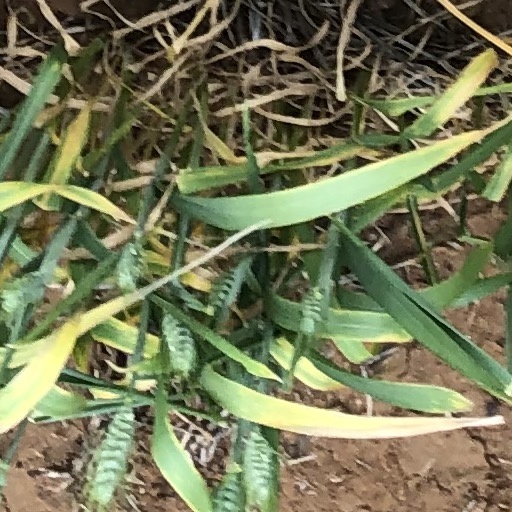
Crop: wheat